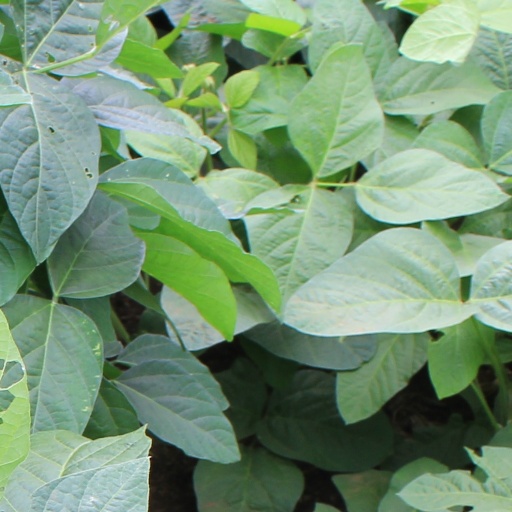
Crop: soybean